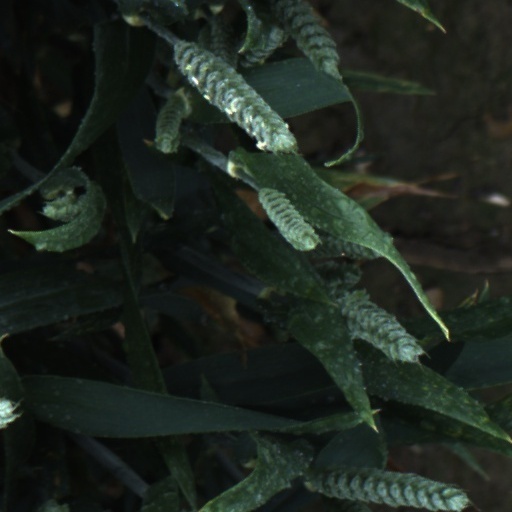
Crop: wheat